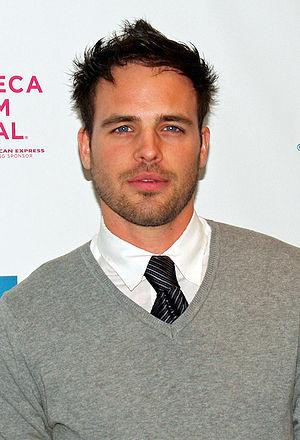
"Alfredo Luis ""Al"" Santos, né le 13 juillet 1976 à New York, est un acteur et mannequin américain.